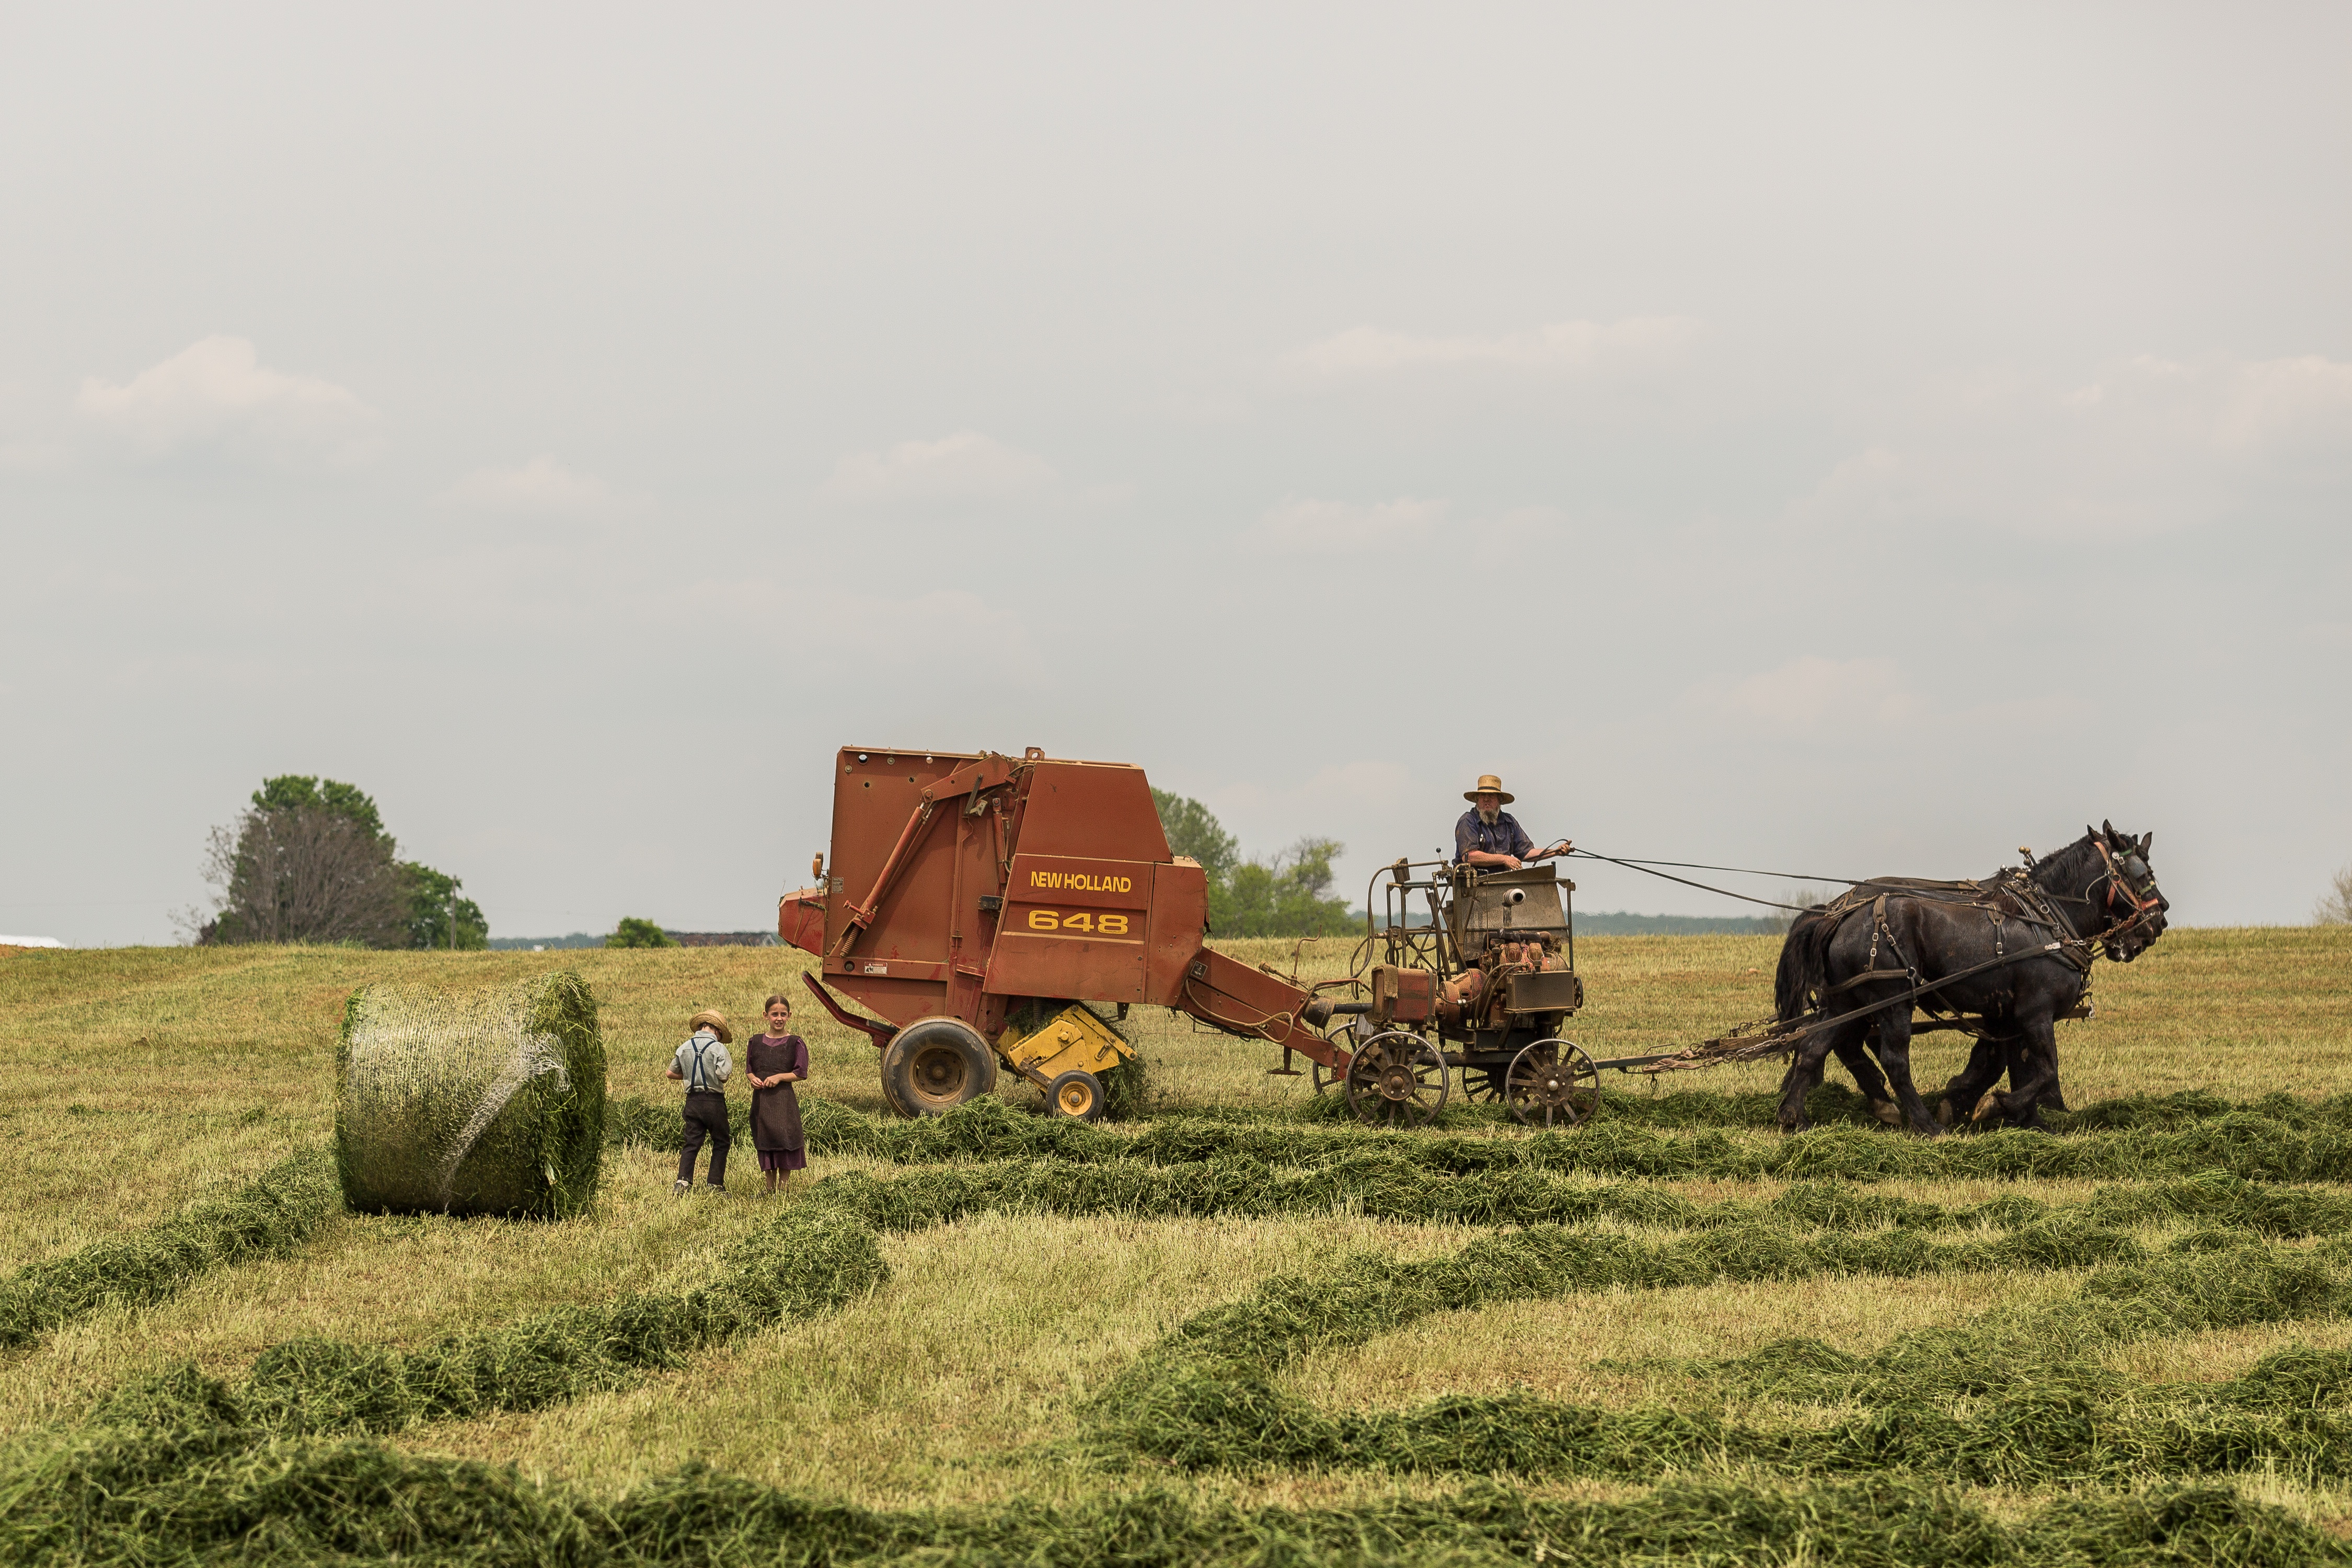
person, plant, hay, field, farm, prairie, harvest, vehicle, crop, pasture, horse, agriculture, plain, straw, rural area, grass family